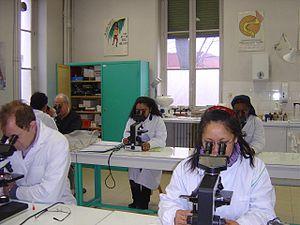
Lyon (Rhône, France) - Séance de travaux pratiques de laboratoire à l'association médicale missionnaire.
L’Association Médicale Missionnaire est une association loi de 1901 qui proposait depuis 1946, indépendamment de toute référence religieuse, des formations pour le personnel de santé envisageant de travailler dans les pays en développement, en milieu tropical démuni et avec des moyens rudimentaires. Elle s'est dissoute lors de l'Assemblée générale extraordinaire du 2 juin 2016.